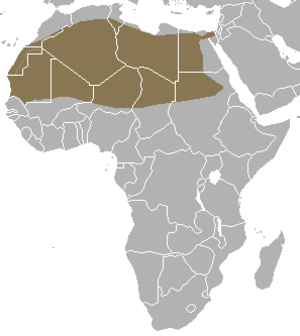
Le fennec, nommé aussi renard des sables ou renard des sables du Sahara est un petit renard qui vit dans le désert du Sahara et la péninsule du Sinaï. Avec ses oreilles caractéristiques, il est la plus petite espèce de sa famille. Sa fourrure, ses oreilles et sa fonction rénale sont adaptées aux conditions physiques du désert : températures extrêmes et pénurie d’eau. Ses oreilles lui servent également de système de ventilation et de refroidissement du sang. Elles l'aident à résister aux températures élevées et au climat extrême du désert.